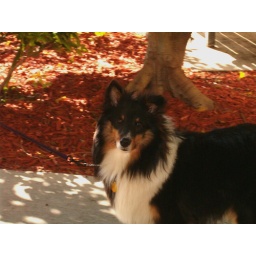
My favorite dog in the building - 25 pounds of sweetness!